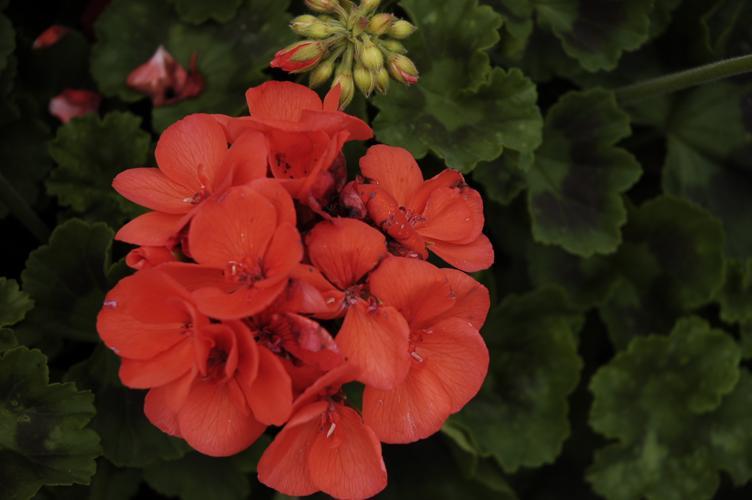
Label: geranium